1843 National Convention of Colored Citizens

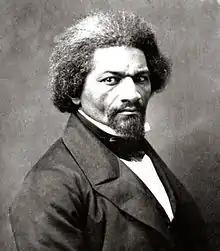
Frederick Douglass, c. 1866

A key speaker during the convention was Rev. Henry Highland Garnet. Garnet grew up having been born into slavery and escaping to Maryland with his family to an area where slavery was less tolerated. In Maryland, he was able to attend school uninterrupted until adulthood. At 21 years old and already well educated, Garnet entered the Presbyterian school of the Oneida Institute to study religion. In 1834, Garnet and other students founded the first anti-slavery society in New York. They began holding assemblies and gatherings and pursued interests in serious anti-slavery movements. The "Emancipator and Free American" paper described Garnet as "Guided by the will of Heaven, and impelled by the highest motives that man can be susceptible of." In 1843, Garnet was ordained and became a pastor of Liberty Street Presbyterian Church. He often struggled to balance his religious duties and his work in anti-slavery movements. In comparison to his peers, he held more radical and straightforward views on approaches to end slavery and to fight for equality.